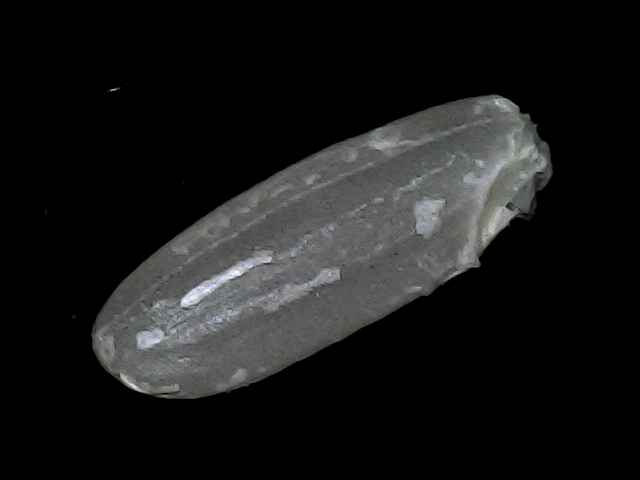
Rice variety: BD49